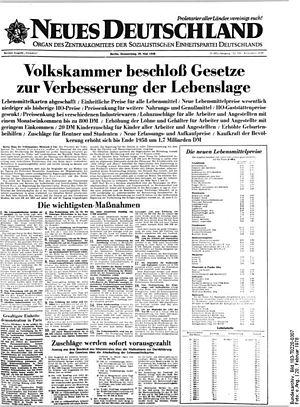
Neues Deutschland est un quotidien allemand. Actuellement proche de Die Linke, qui, par le biais d'une coopérative en détient 50 % des parts, il était l'ancien organe officiel du SED parti au pouvoir en ex-République démocratique allemande.